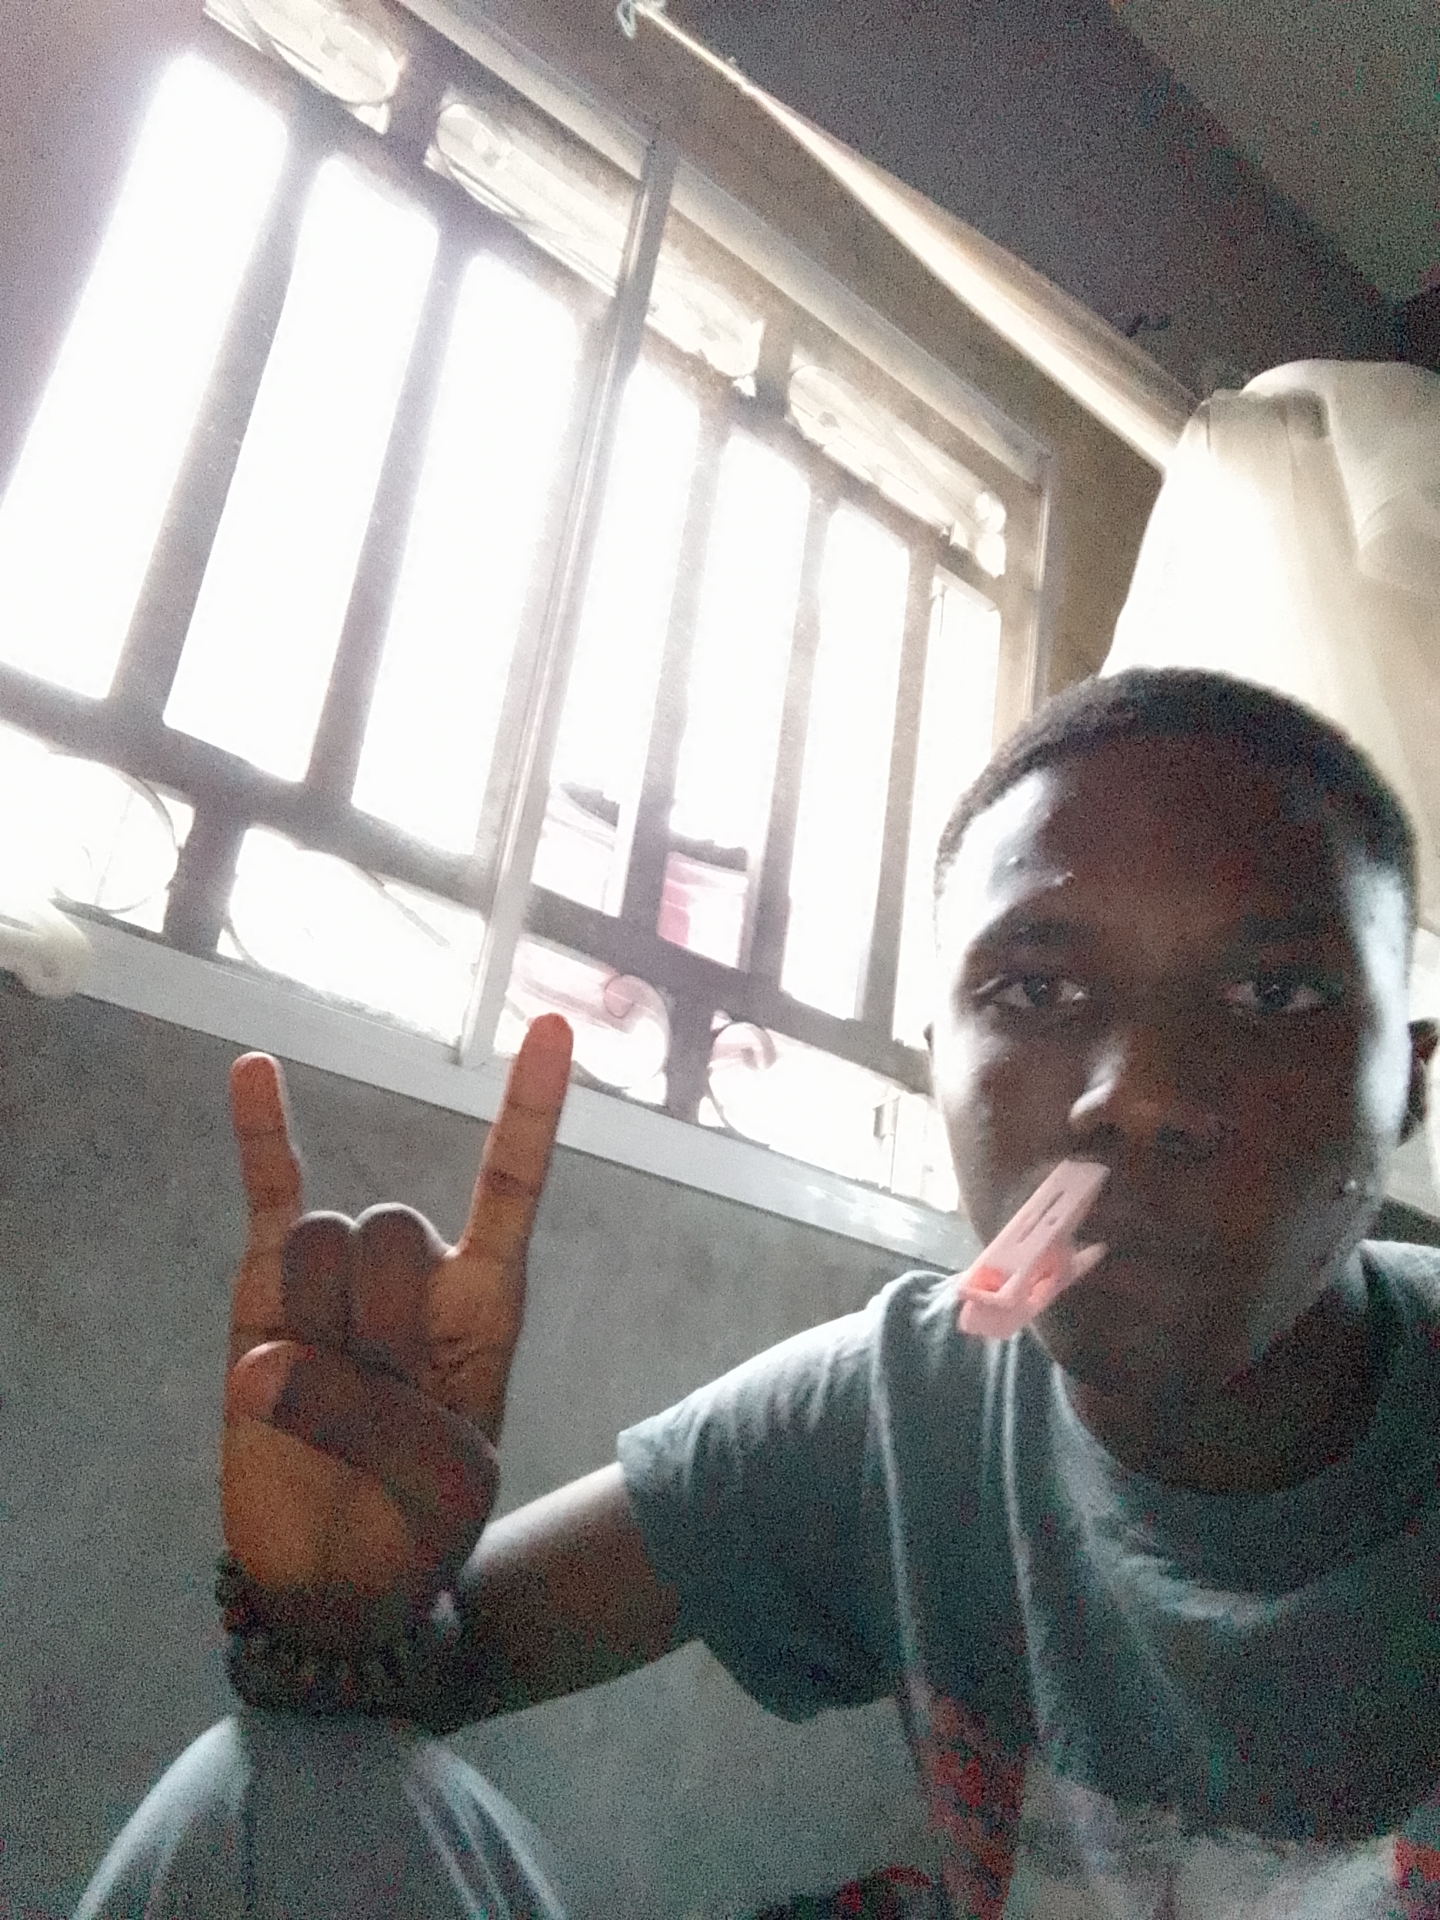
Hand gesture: rock